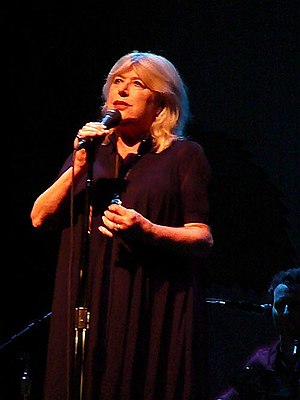
Marianne Faithfull
Marianne Faithfull i 2007
Marianne Evelyn Gabriel Faithfull er en engelsk sangerinde og skuespiller, hvis karriere har strakt sig over fire årtier. Faithfulls første arbejde med pop og rock, blev enten overskygget af hendes kamp, mod stofferne i 1970'erne, eller af hendes personlige historie. Efter en lang pause fra musikverdenen, kom hun tilbage og udgav albummet Broken English. Med en karriere over så lang tid, har Marianne ofte fornyet sin musikalske personlighed, eksperimenterede med forskellige musikgenrer, og samarbejdede med andre kunstnere, som for eksempel: David Bowie, Beck, Tom Waits, Nick Cave, Metallica, og Roger Waters.